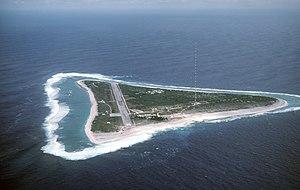
Tokyo est la plus peuplée des 47 préfectures du Japon. Il y a à Tokyo 47 bâtiments et structures d'une hauteur supérieure à 180 m. La plus haute construction de la préfecture est le Tokyo Skytree, tour à treillis de 634 m de haut, achevée en 2012. C'est également la construction la plus élevée au Japon, la plus haute tour du monde et la deuxième plus haute structure autoportante au monde. Le plus haut bâtiment et troisième plus haute construction à Tokyo est la Midtown Tower, de 248 m de haut, achevée en 2007. Le deuxième plus haut bâtiment de la préfecture est celui du siège du gouvernement métropolitain de Tokyo, qui compte 48 étages et fait 243 m de haut. En tout, sur les 25 plus hauts bâtiments et constructions du Japon, 17 se trouvent à Tokyo.
La liste des plus hautes constructions du Japon rassemble les édifices les plus élevés du Japon.
L'île Minamitori ou Minamitori-shima, également appelée île Marcus, est une île du Japon située dans l'océan Pacifique nord et faisant partie de la sous-préfecture d'Ogasawara. Elle reste cependant très isolée à l'est de l'archipel Ogasawara.